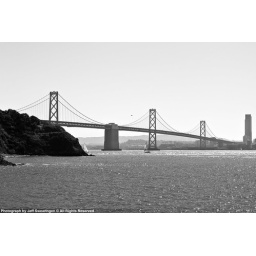
Anchored by rock and glass